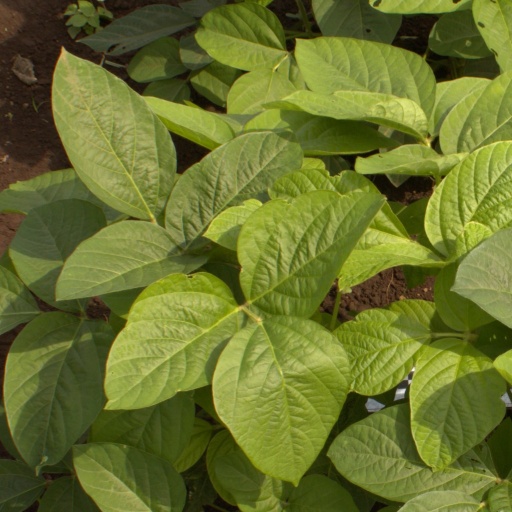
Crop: soybean